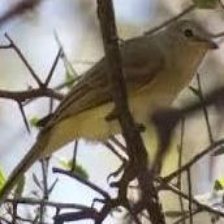
Species: NORTHERN BEARDLESS TYRANNULET
Scientific name: CAMPTOSTOMA IMBERBE